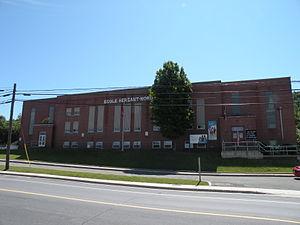
L'école Versant-Nord d'Atholville, au Nouveau-Brunswick (Canada).
Atholville est un village canadien situé dans le comté de Restigouche dans le Nord du Nouveau-Brunswick ; il est bâti sur la rive-sud de la rivière Ristigouche, face au Québec et à l'ouest de Campbellton.